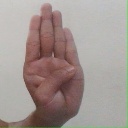
अक्षर: ब